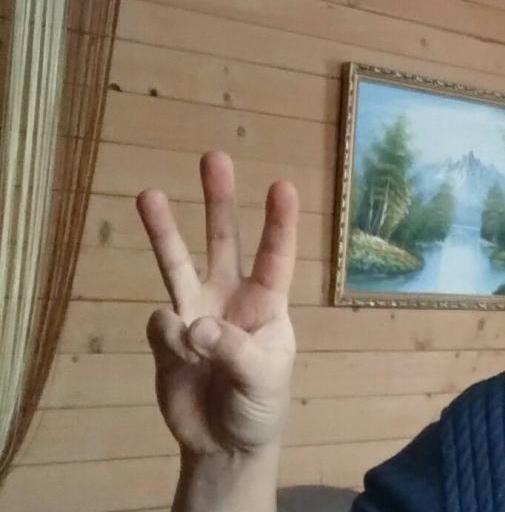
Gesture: three